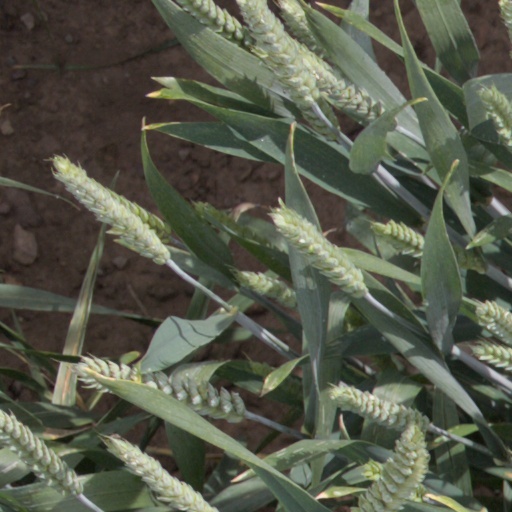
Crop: wheat